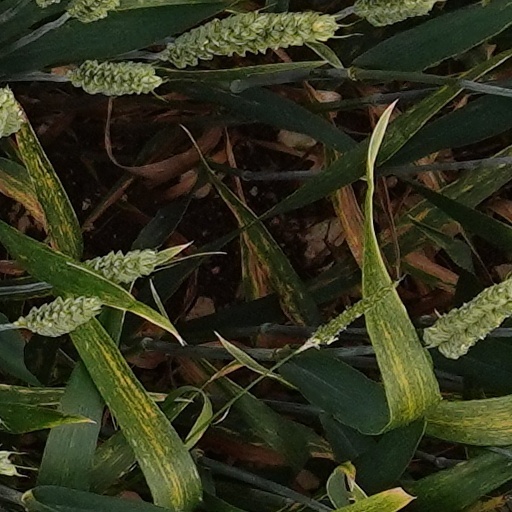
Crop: wheat